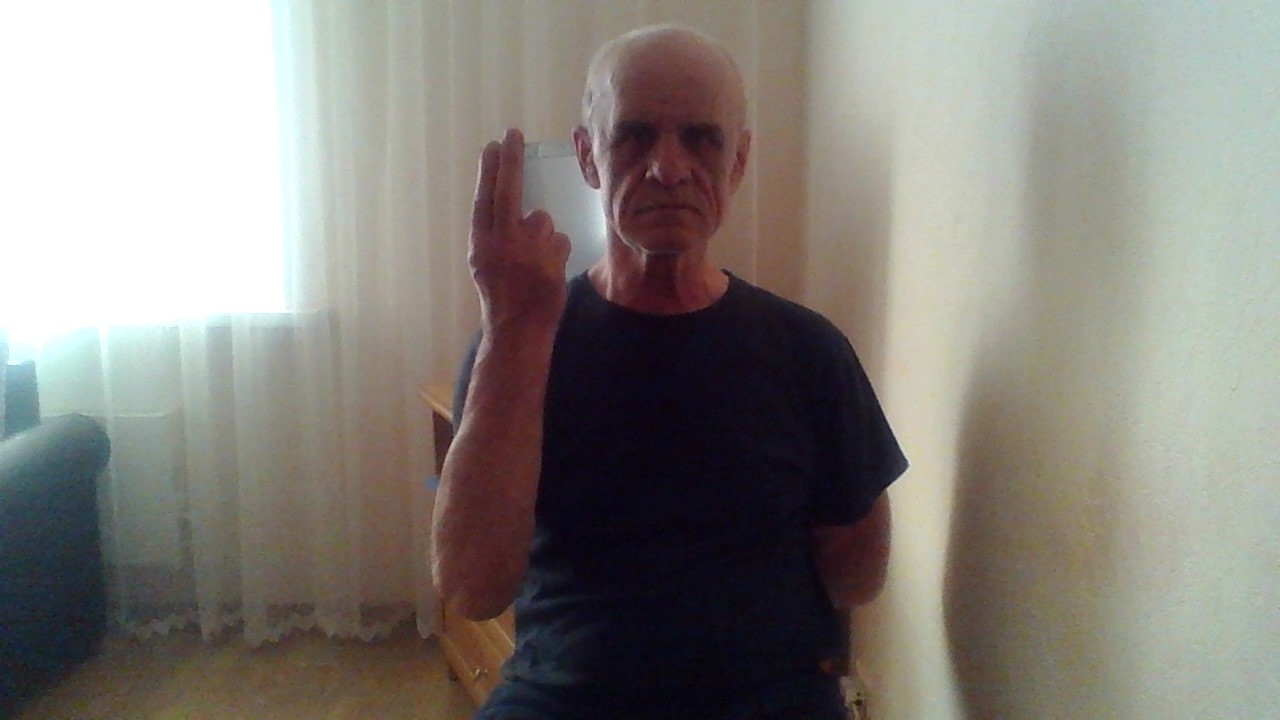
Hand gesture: two_up_inverted